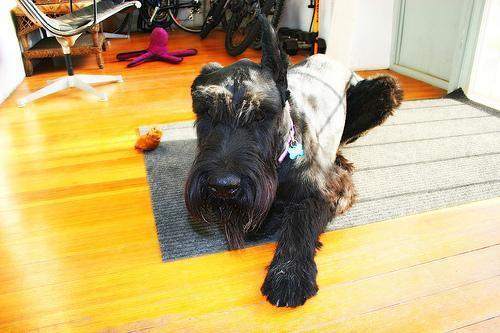
giant_schnauzer